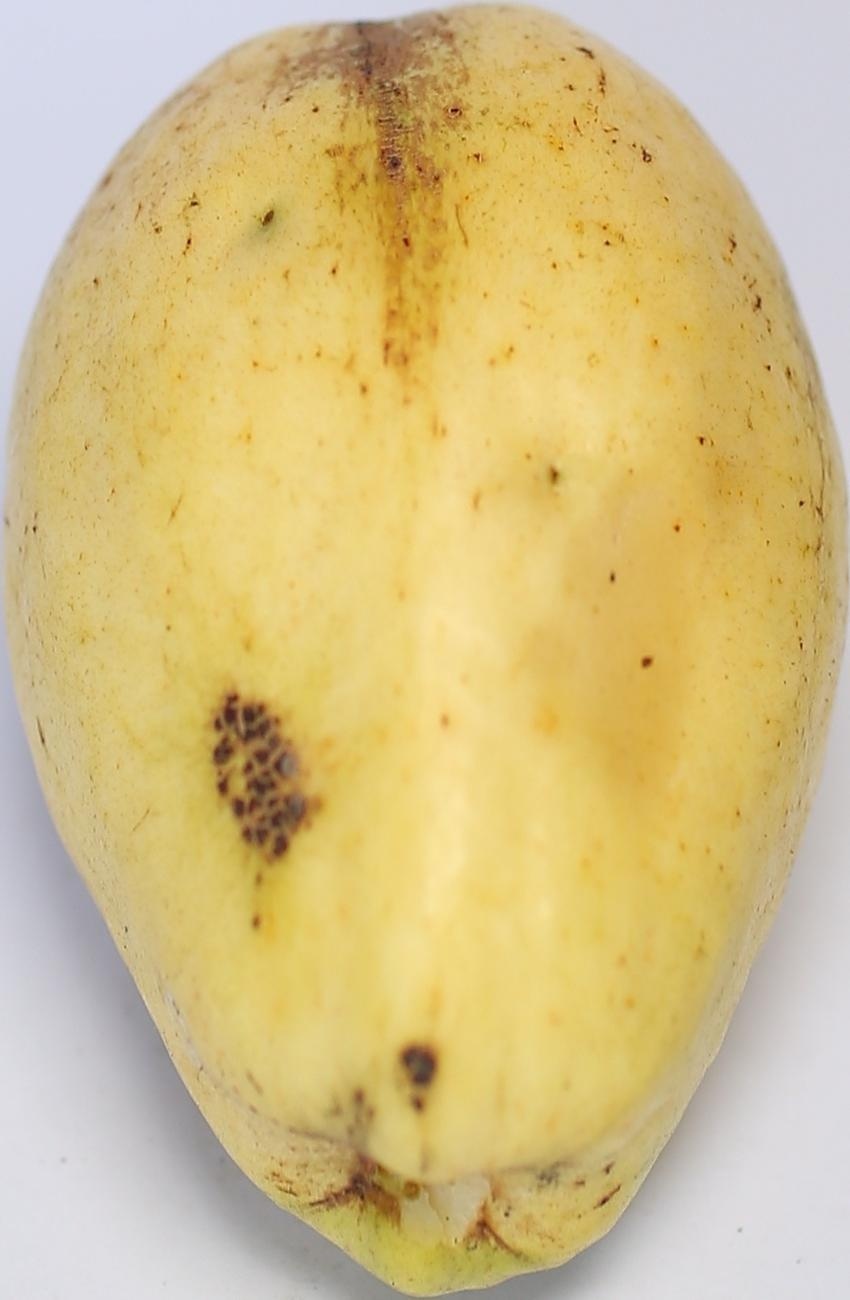
Maturity: ripe
Variety: thadhrami